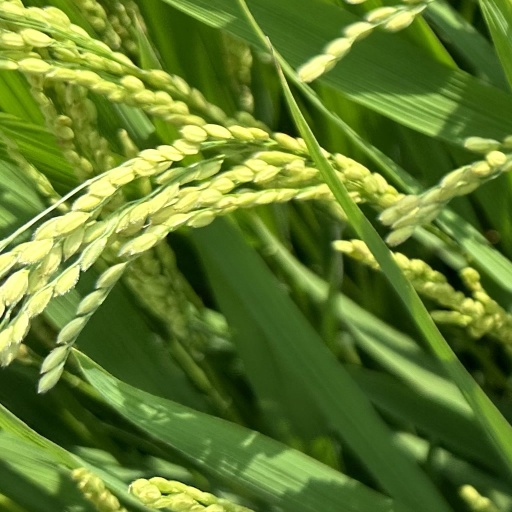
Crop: rice